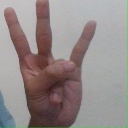
अक्षर: क्ष